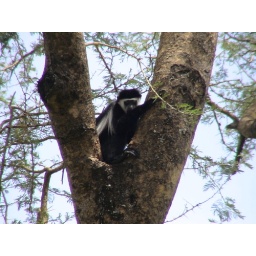
This lone male was hanging out by the side of the road as we drove up to Murchison Falls.